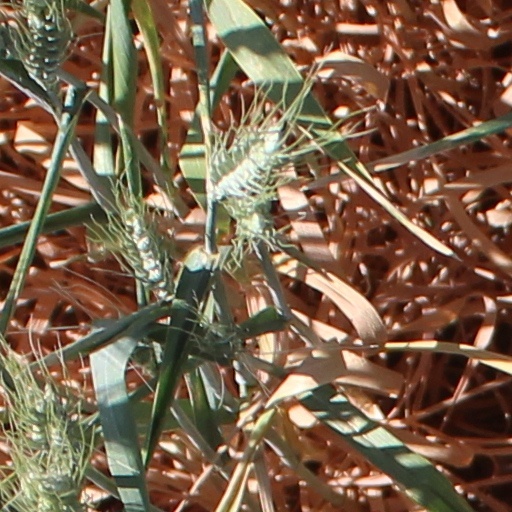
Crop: wheat